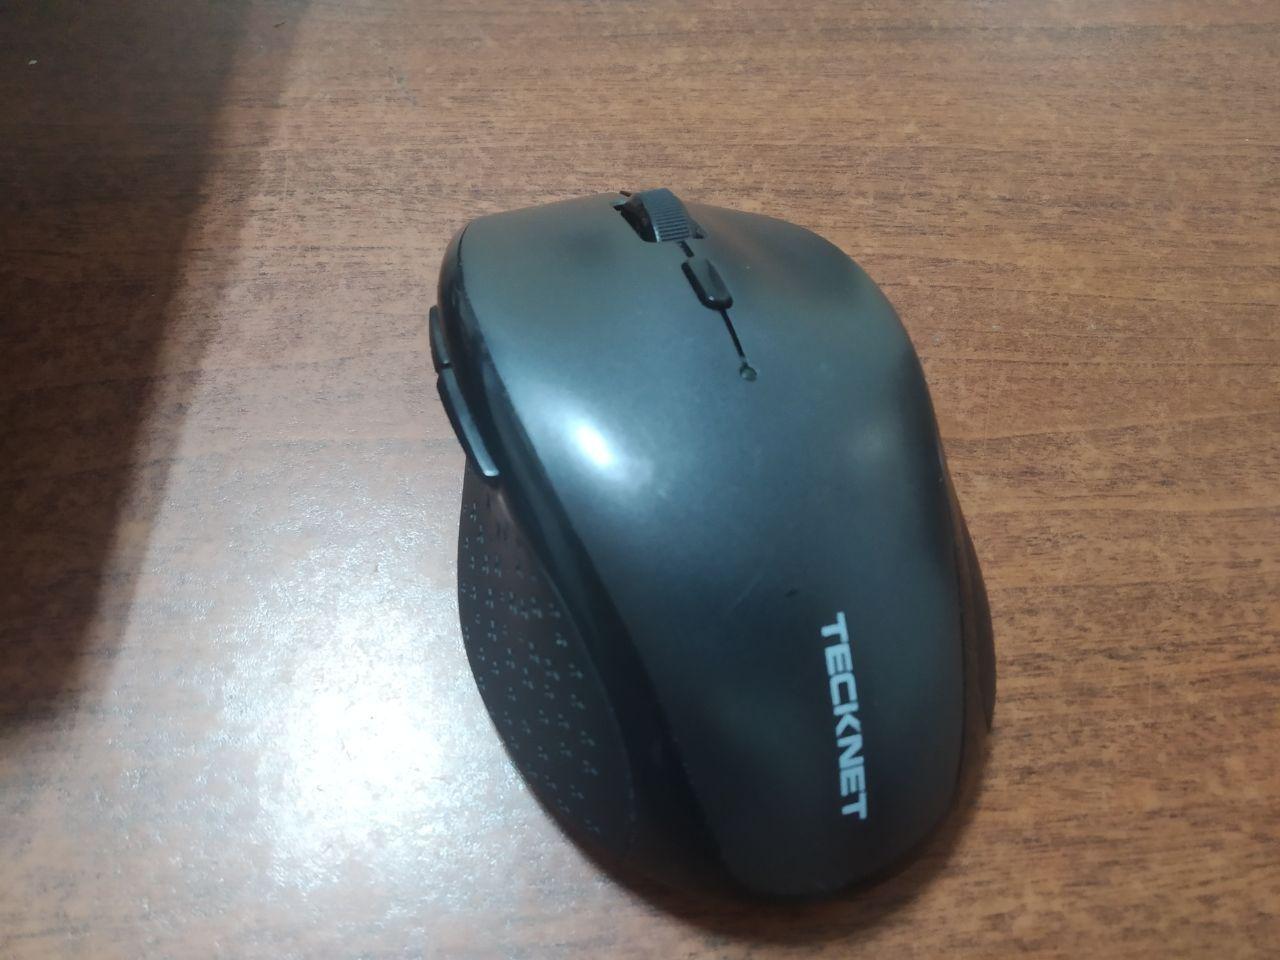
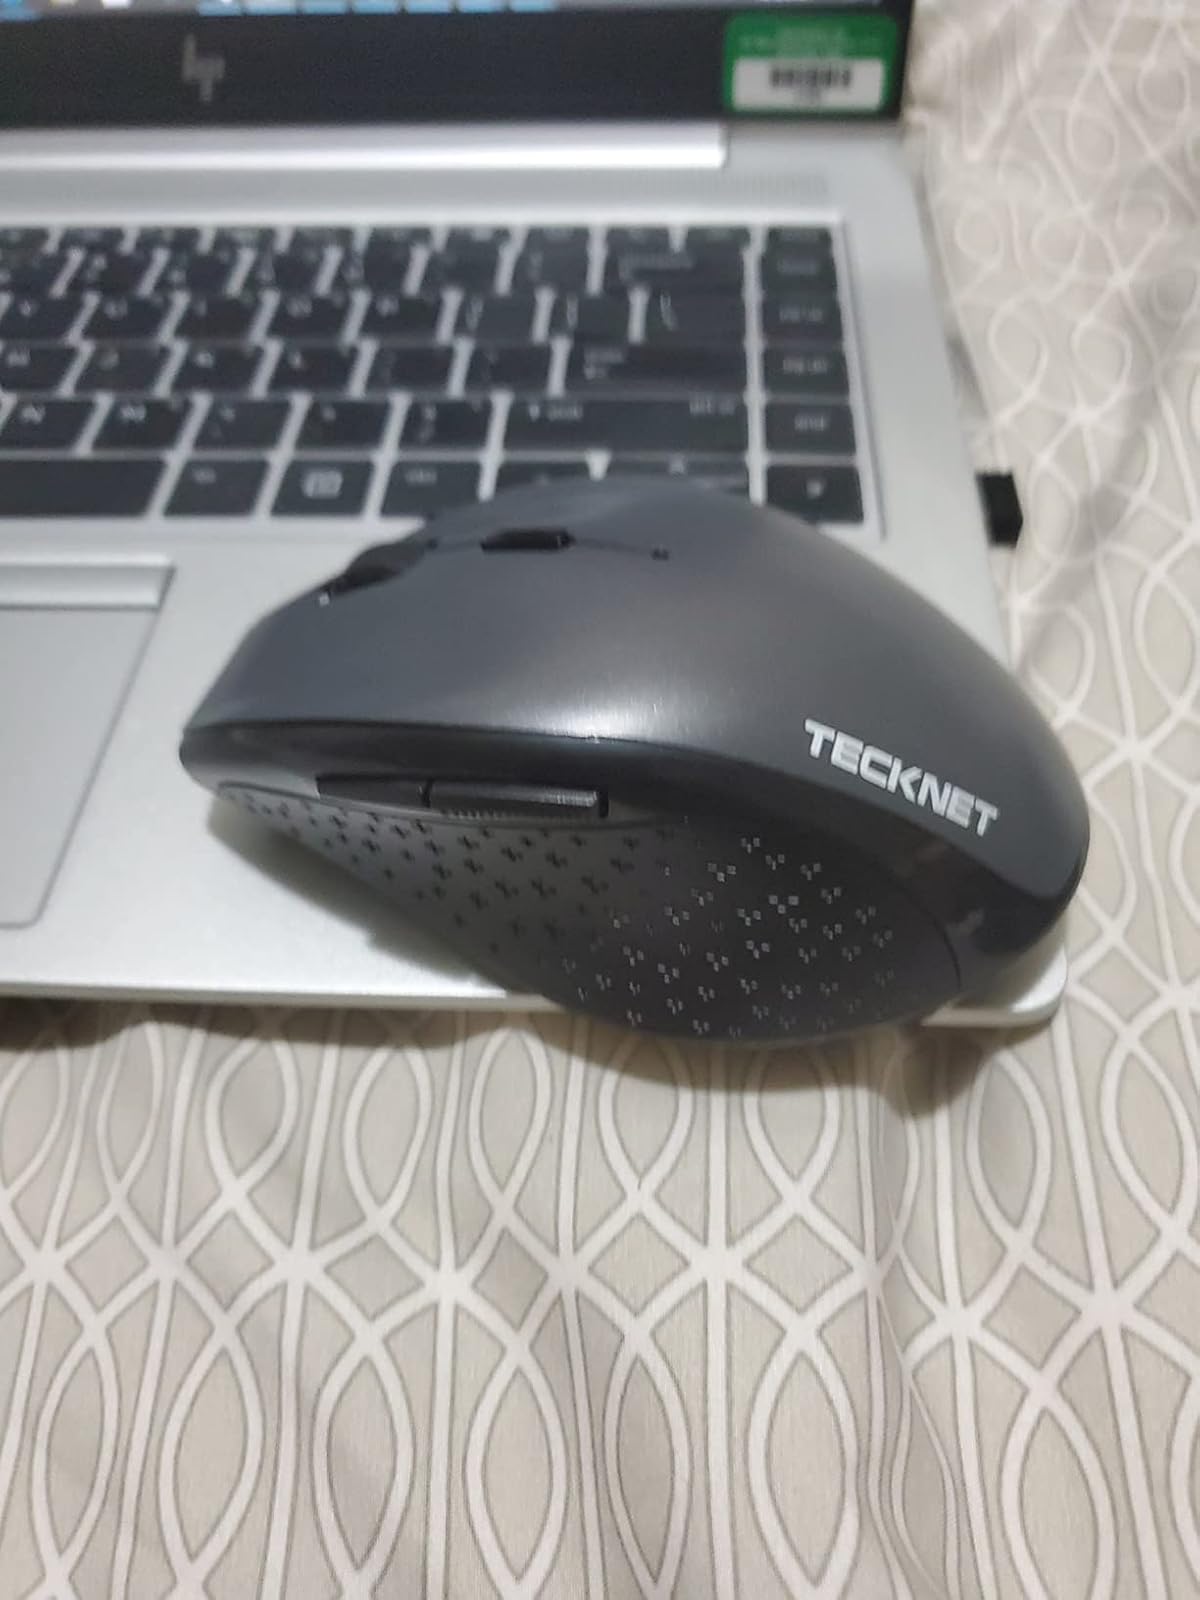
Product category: mouse
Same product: yes